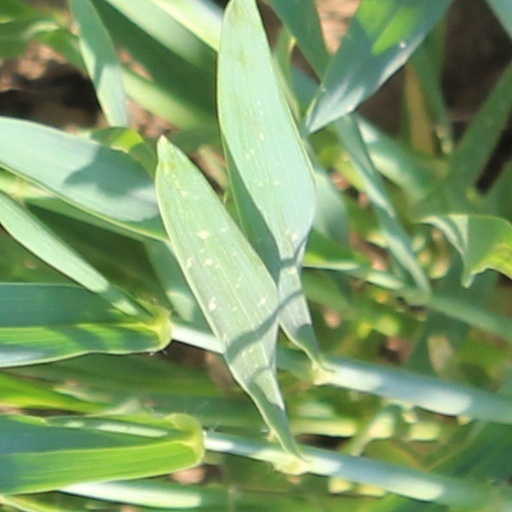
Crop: wheat